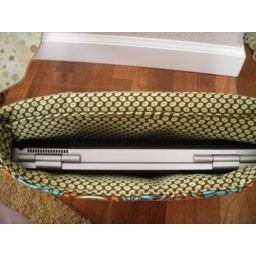
Inside of the Laptop Bag. I put alot of padding in this bag to keep her computer nice and cozy!